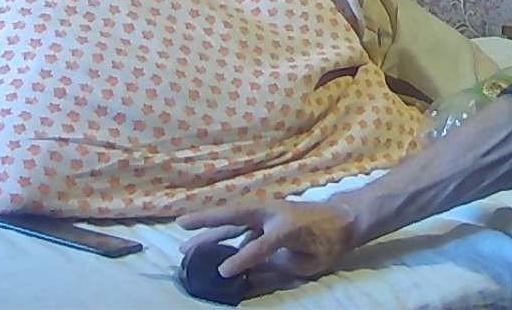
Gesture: no_gesture